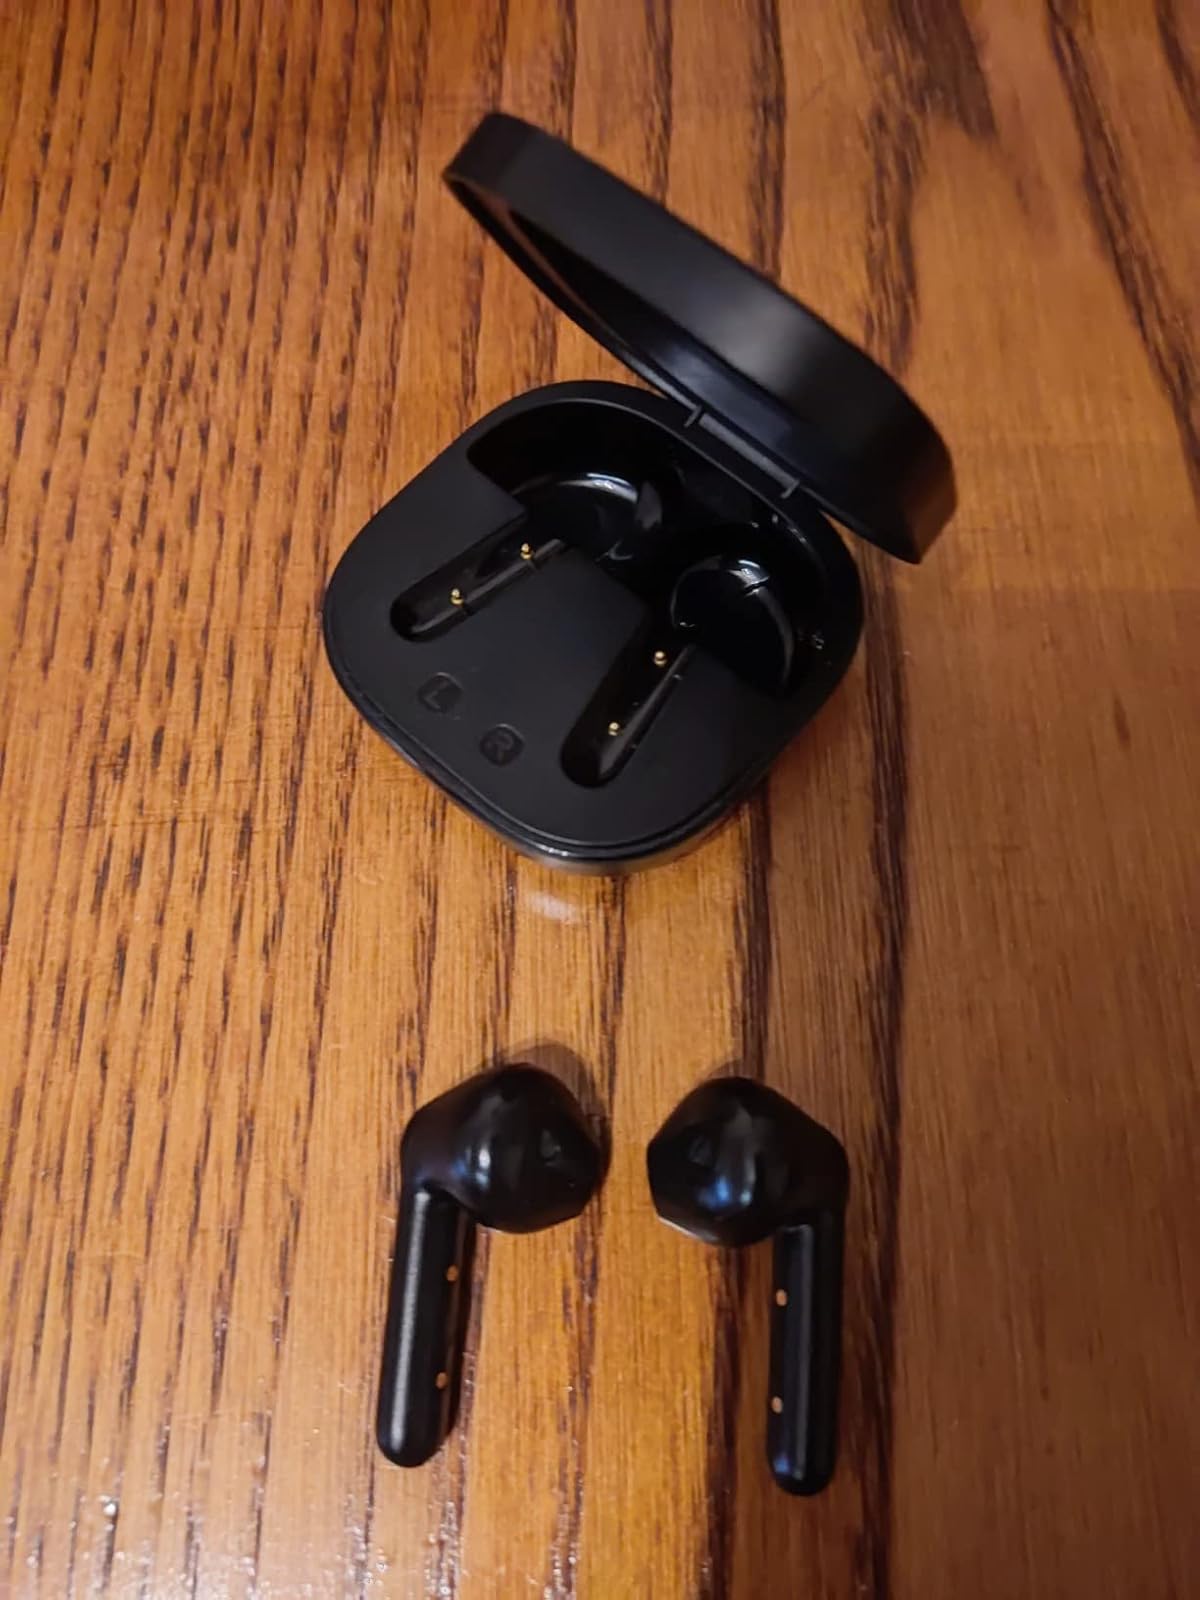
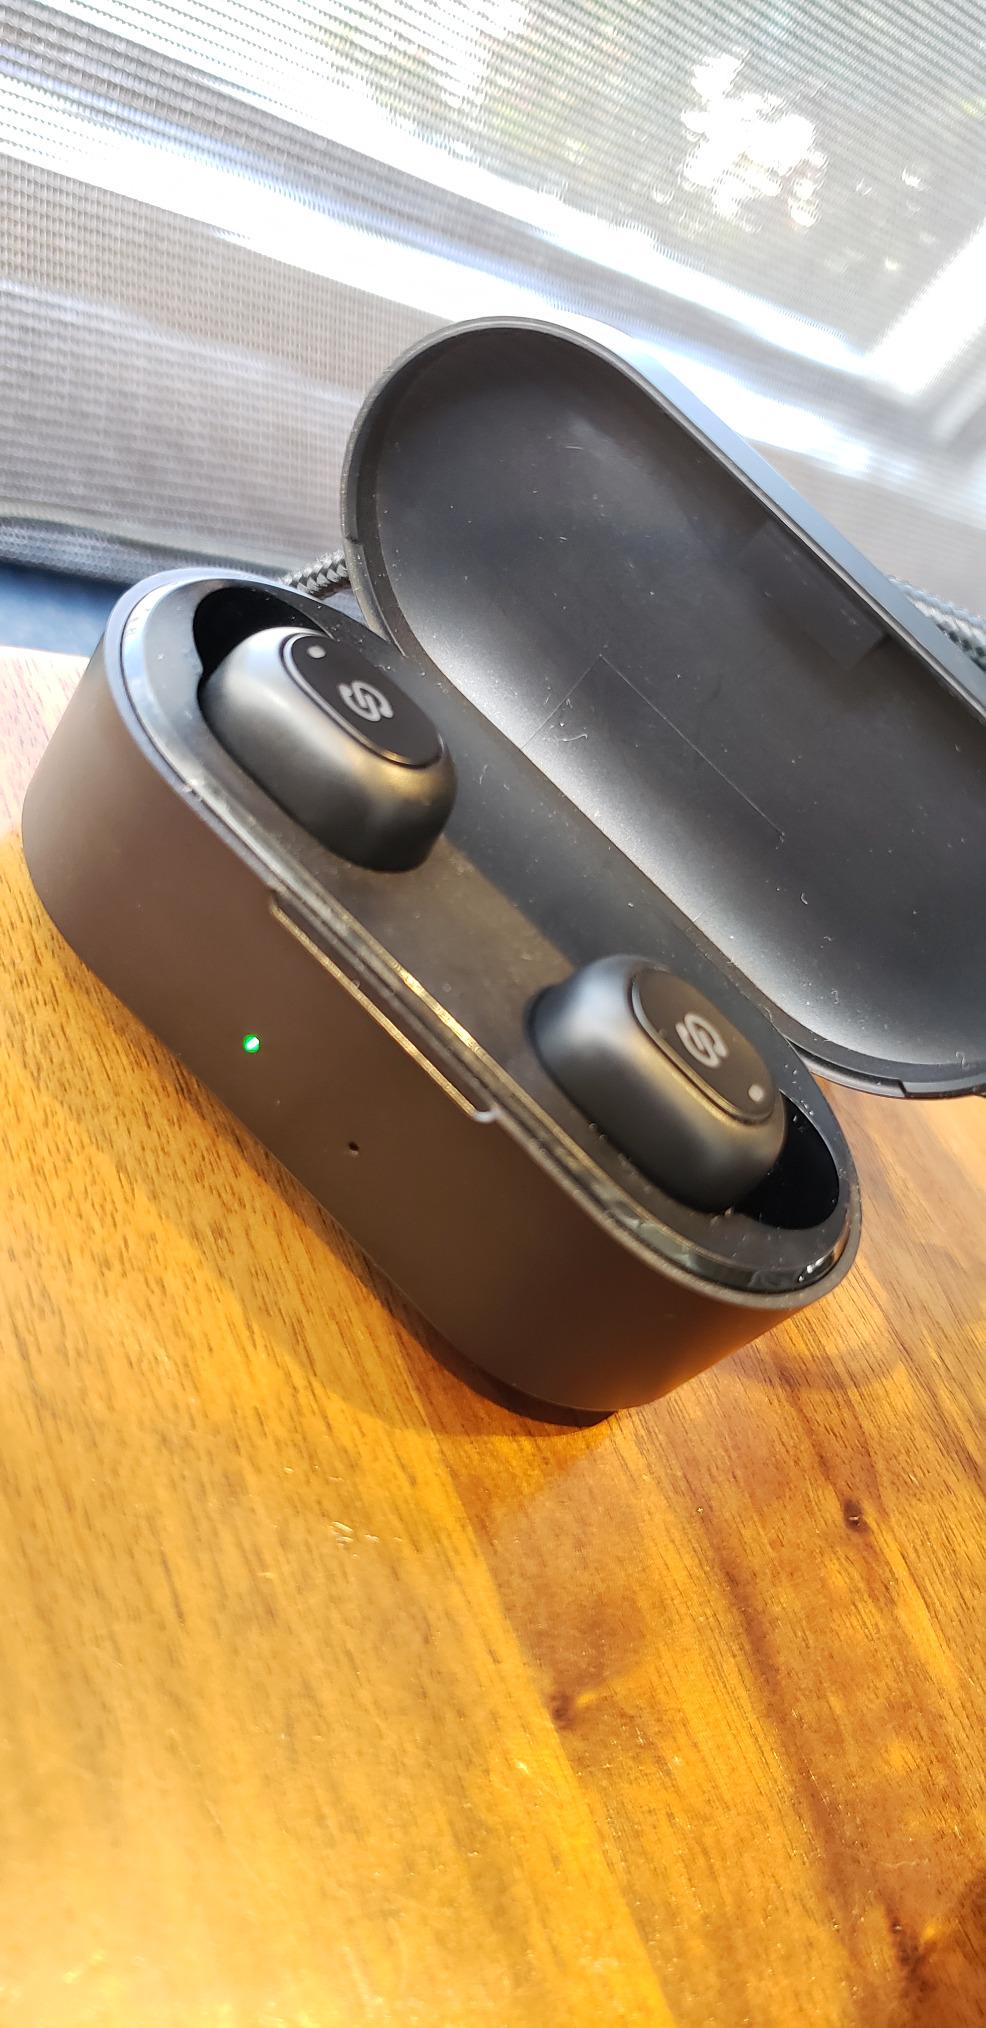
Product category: earbuds
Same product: no